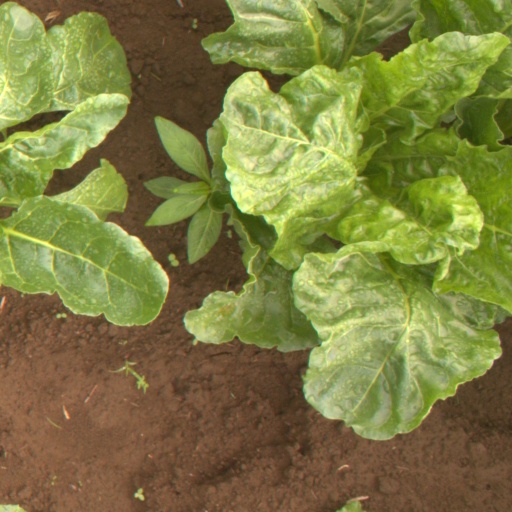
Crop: sugar beet